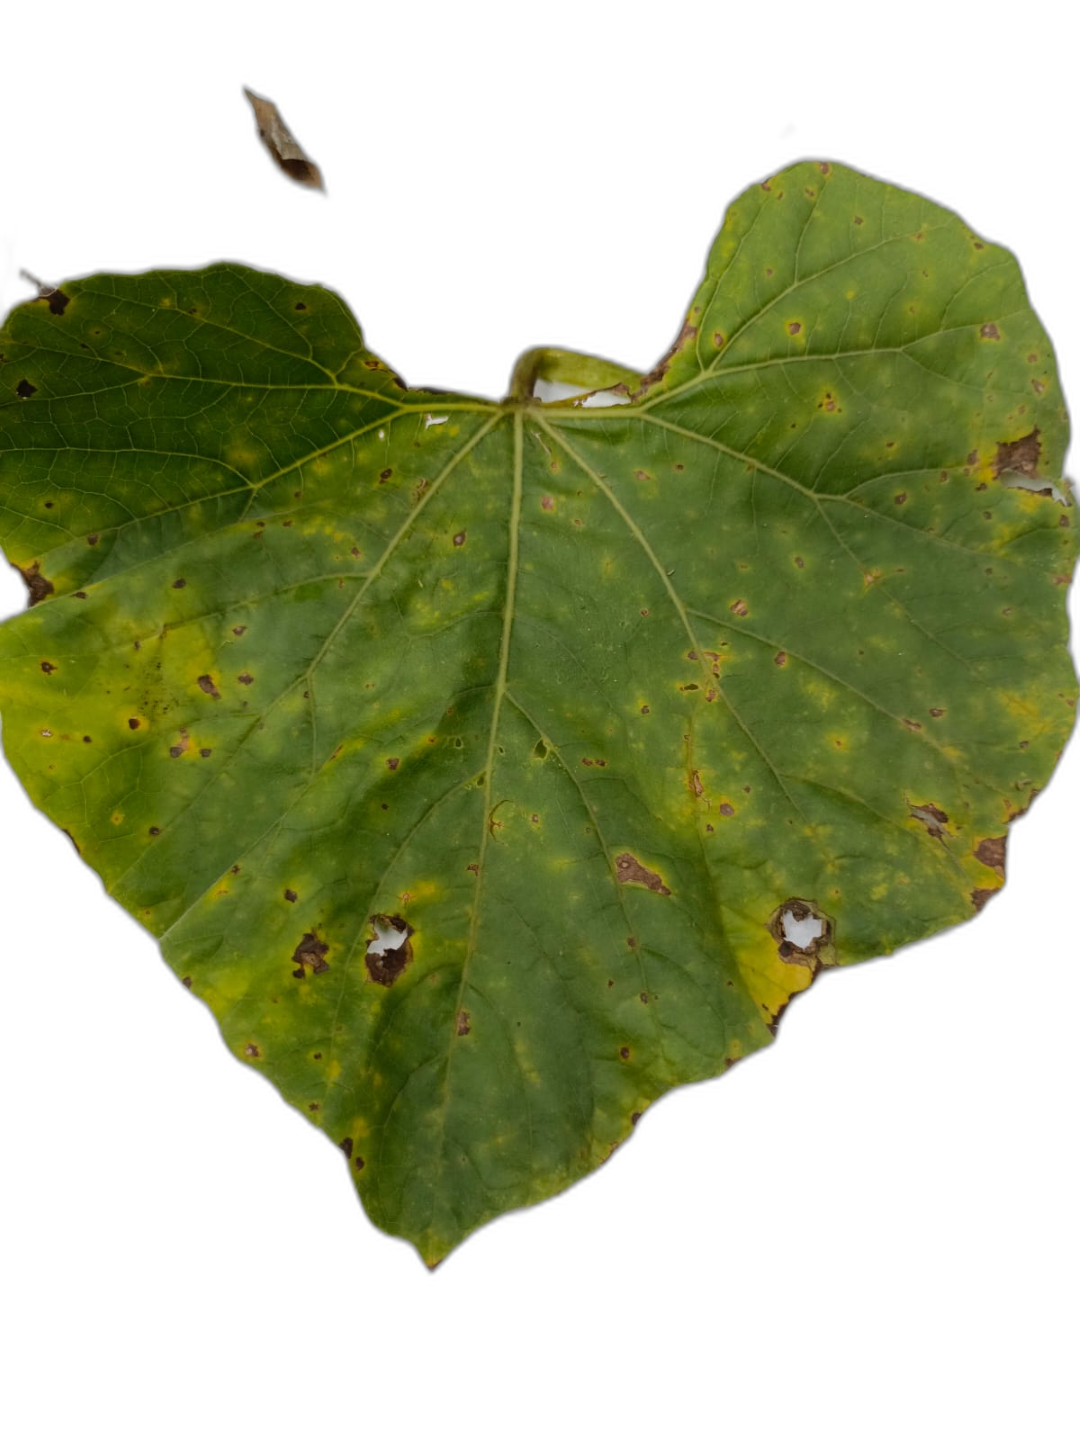
Crop: Bottle Gourd
Label: Mosaic_Virus